Sebastián Lerdo de Tejada

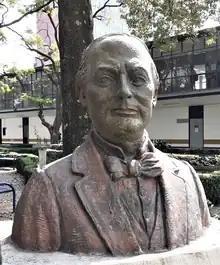
Sebastián Lerdo de Tejada

Upon the triumph of the Republic in 1867, Lerdo de Tejada, "according to some sources ... convinced Juárez not to pardon Maximilian," who was executed in Querétaro along with two Mexicans loyal to the emperor. Once the Republicans were returned to power, Lerdo de Tejada simultaneously became minister of foreign affairs, minister of the interior, a deputy in Congress and president of the Supreme Court. Lerdo de Tejada aided Juárez's push to centralize the power of the federal government and opposing the use of violence against local forces of opposition. Lerdo de Tejada was key for construction of what became a liberal political machine in this era. He became involved with state politics to gain political allies for the federal centralizing state.